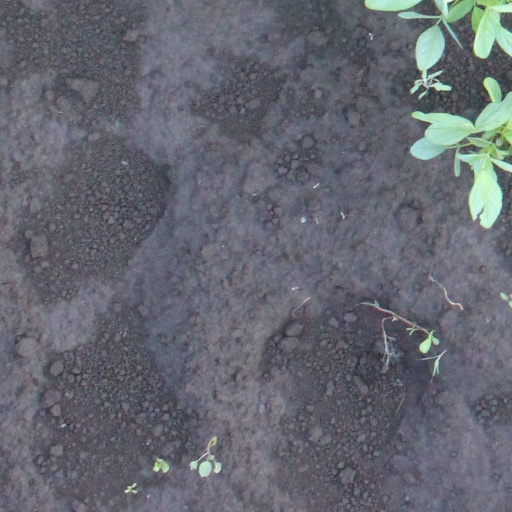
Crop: soybean